Increase Sumner Lincoln

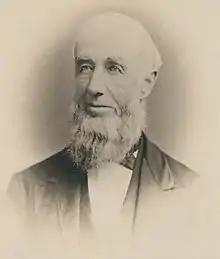
Increase Sumner Lincoln

Lincoln, the youngest child of Seth and Jemima (Miller) Lincoln, was born in Western, now Warren, Massachusetts, on June 20, 1799.